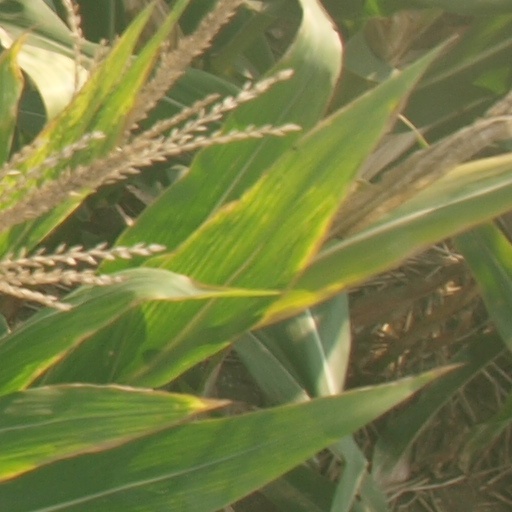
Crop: maize; corn